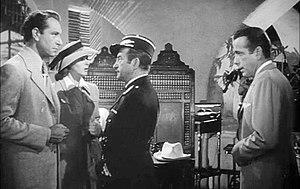
Warner Bros. Pictures est l'une des plus grandes sociétés de production et de distribution au monde, pour le cinéma et la télévision. C'est une filiale de WarnerMedia dont le siège social se situe à New York. Warner Bros. Pictures a elle-même plusieurs filiales dont Warner Bros. Television, Warner Bros. Animation et bien d’autres.